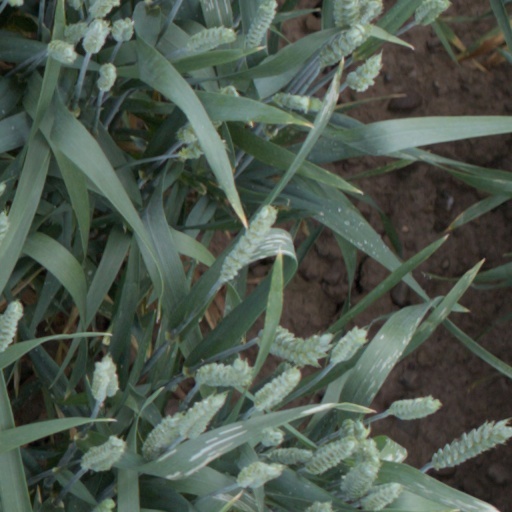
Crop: wheat